Aranyakam

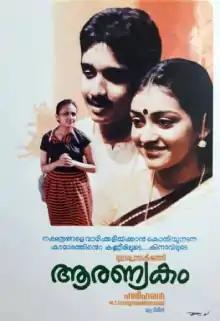
Theatrical Release poster

Aranyakam (Malayalam:ആരണ്യകം, English:Forest) is a 1988 Malayalam film, directed by Hariharan, written by M. T. Vasudevan Nair, and starring Saleema, Devan, and Vineeth. The film was produced by B. Sasikumar. The music was composed by Raghunath Seth, with lyrics by O. N. V. Kurup and vocals by K. J. Yesudas and K. S. Chitra. It is about a teenage girl named Ammini who likes to visit forests and has a hobby of writing imaginary letters to famous people. Actress Saleema memorably portrays Ammini. She remains one of the few quirky female characters in Malayalam cinema to date.